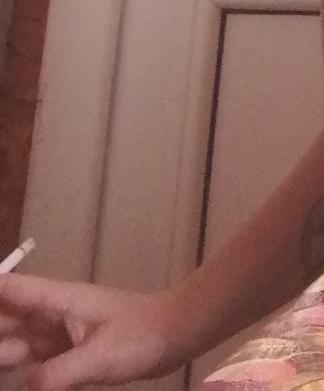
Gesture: no_gesture